Football in Minas Gerais

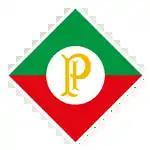
Cruzeiro's first logo was inspired by the colors if Italy.

Football was introduced in Minas Gerais in the beginning of the 20th century by Englishmen who worked for railways. It is currently the most popular sport in the state.